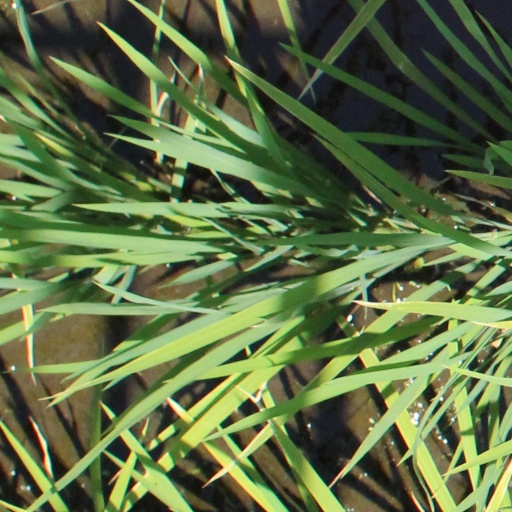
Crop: rice